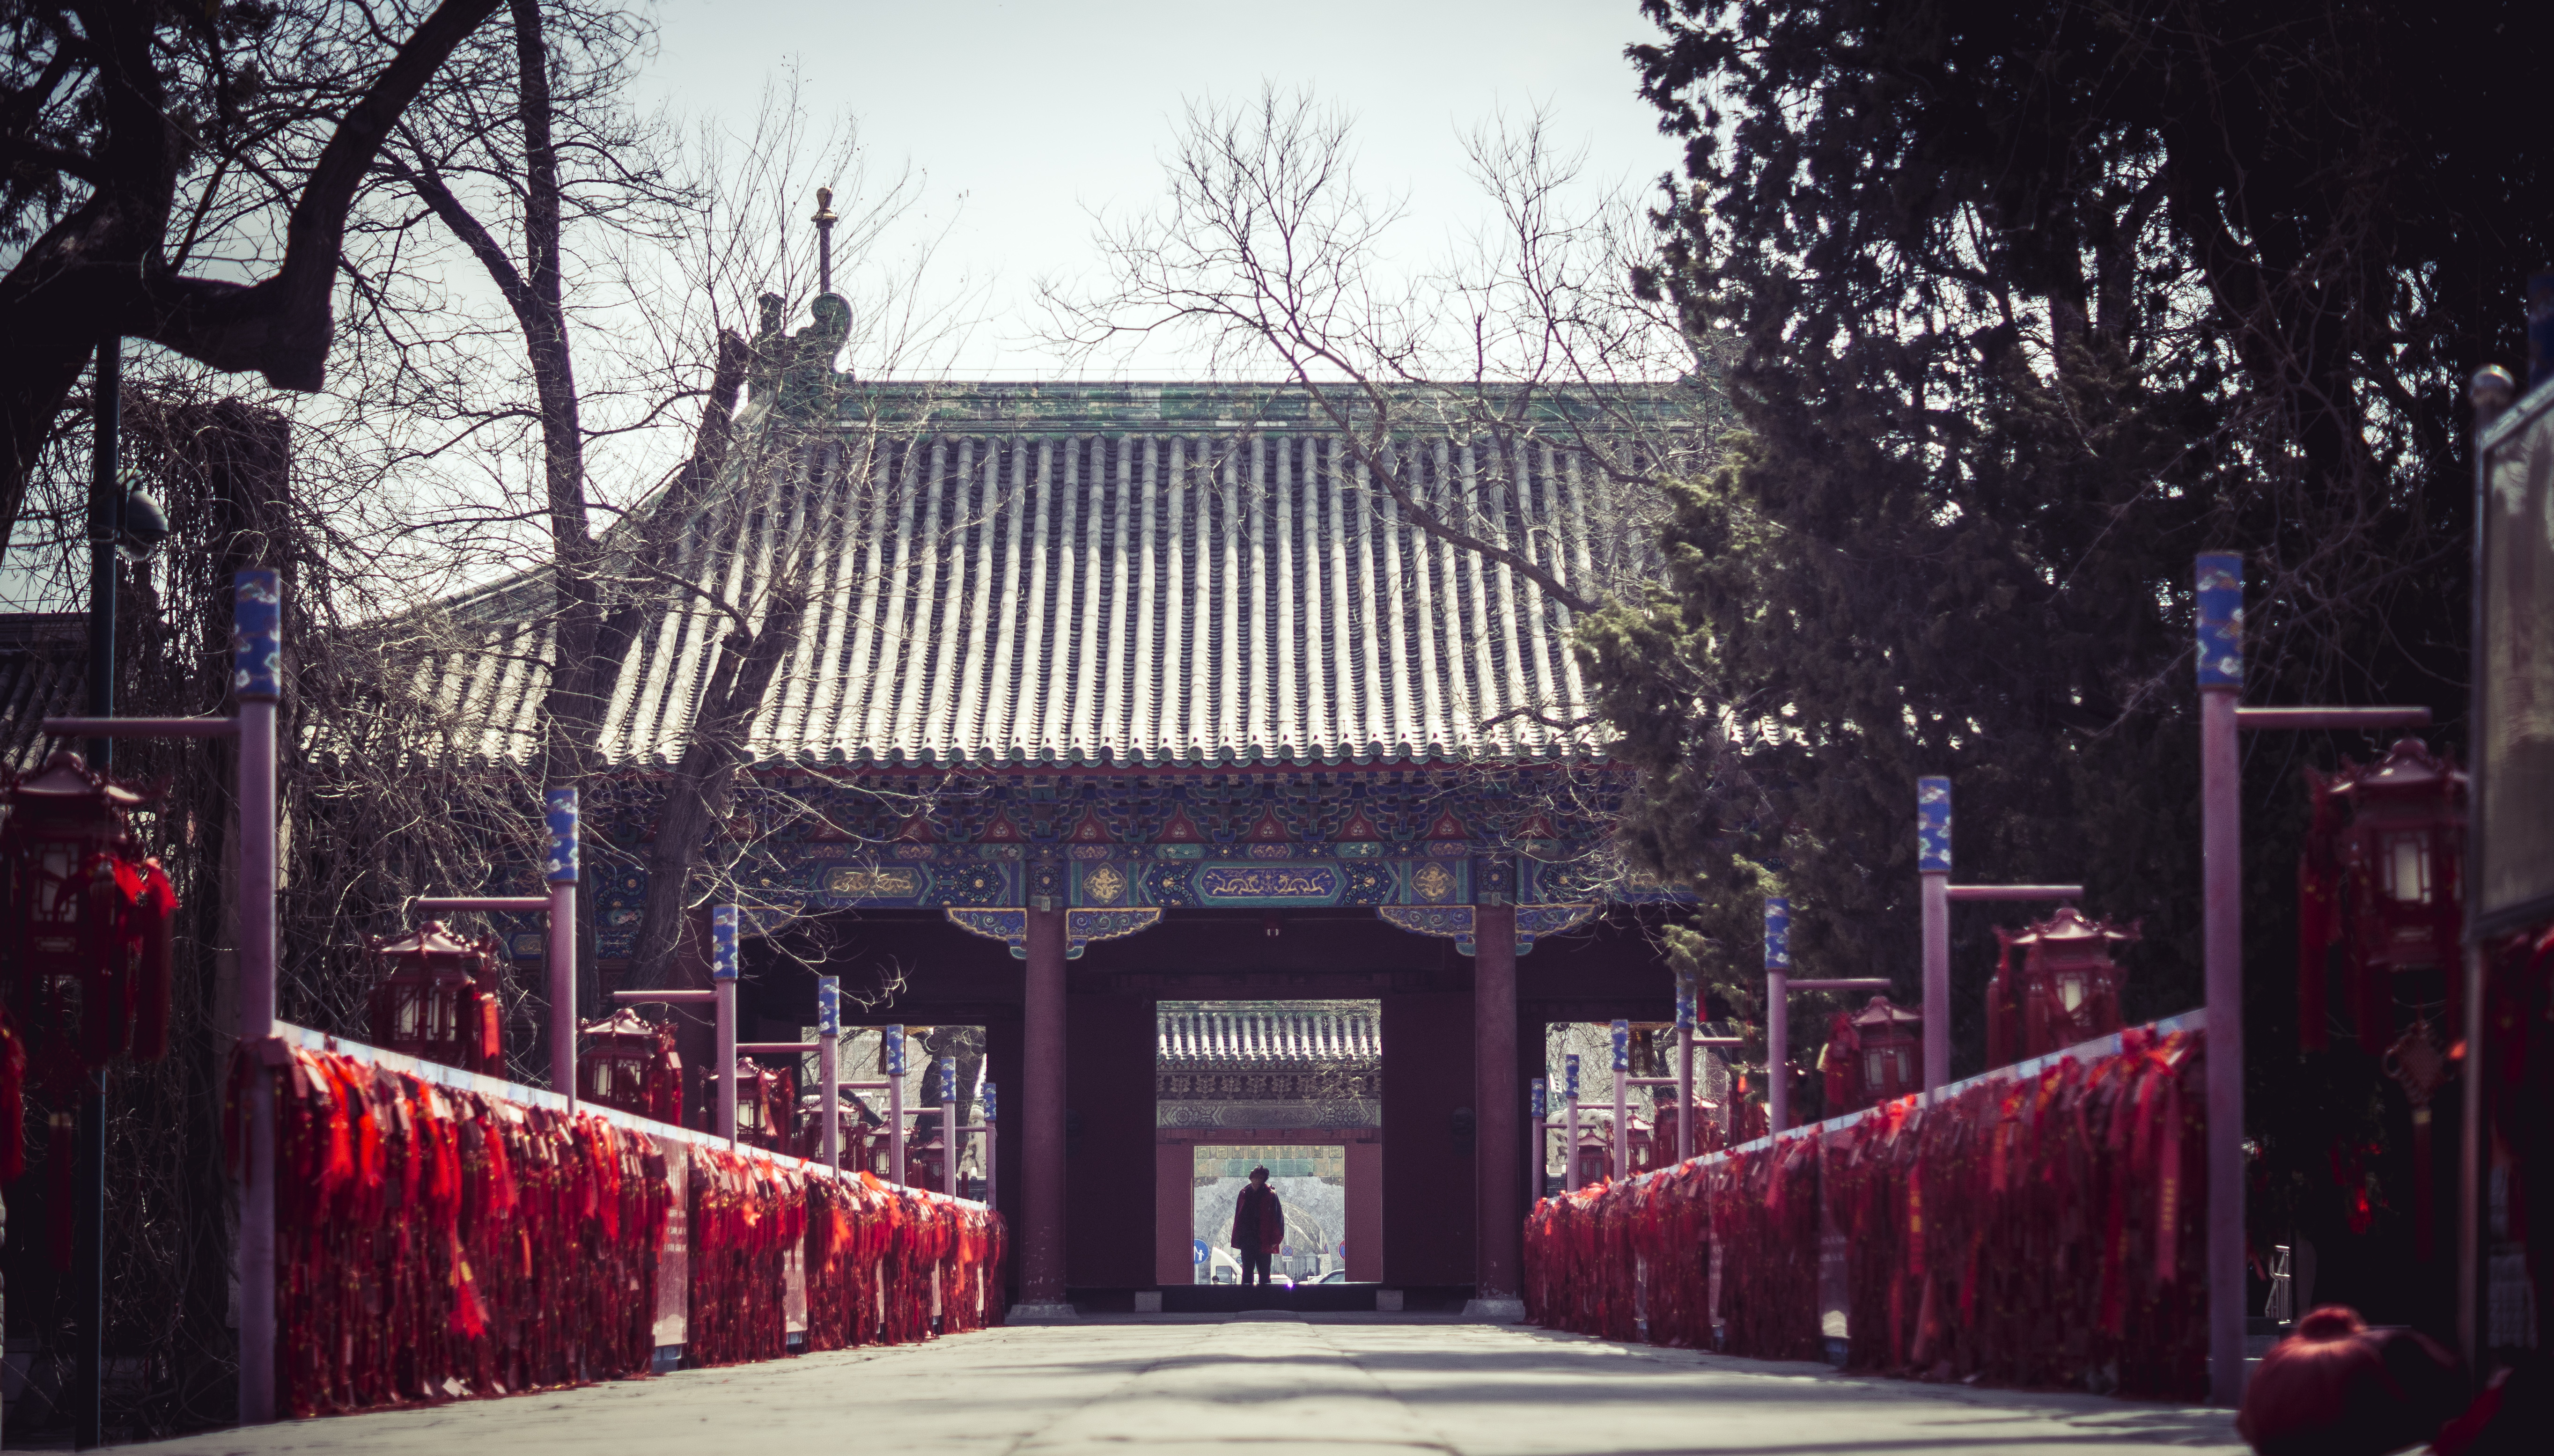
street, night, evening, lighting, candid, stage, temple, shrine, china, search, god, sonystreetphotographer, taoist, bejing, urban area